Uzbekistan at the 2014 Winter Olympics

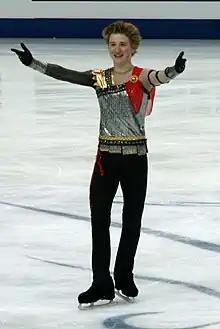
Misha Ge (seen here in 2011) competed in figure skating.

Uzbekistan achieved the following quota places: Misha Ge finished in 17th position out of 30 competitors in the men's singles event.